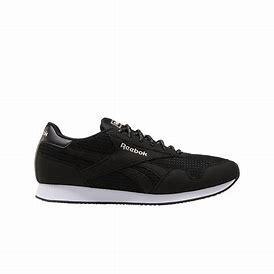
Brand: Reebok
Model: Royal Classic Jogger 3